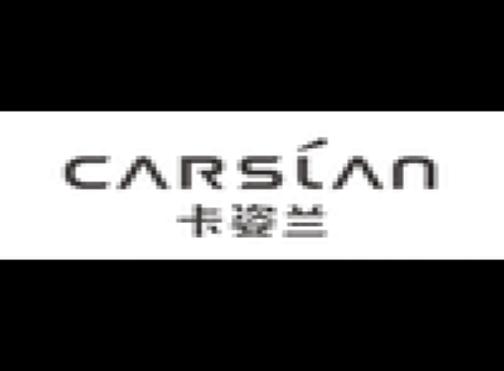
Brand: Carslan
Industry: Necessities